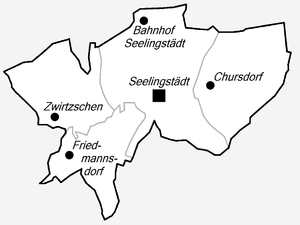
Seelingstädt, appelée aussi Seelingstädt bei Weidau est une commune rurale de Thuringe, située dans l'arrondissement de Greiz. Elle est le siège de la Communauté d'administration Ländereck.